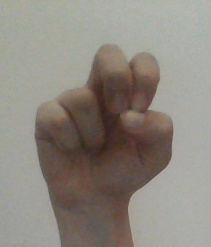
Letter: gaaf